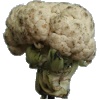
Label: cauliflower